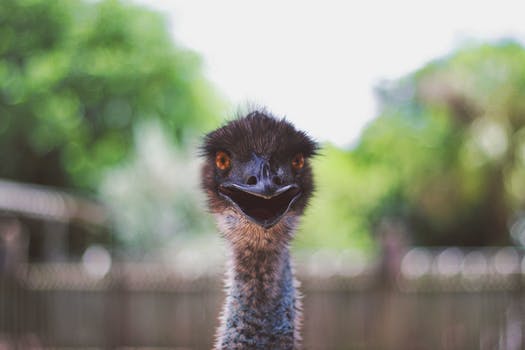
Label: No Watermark